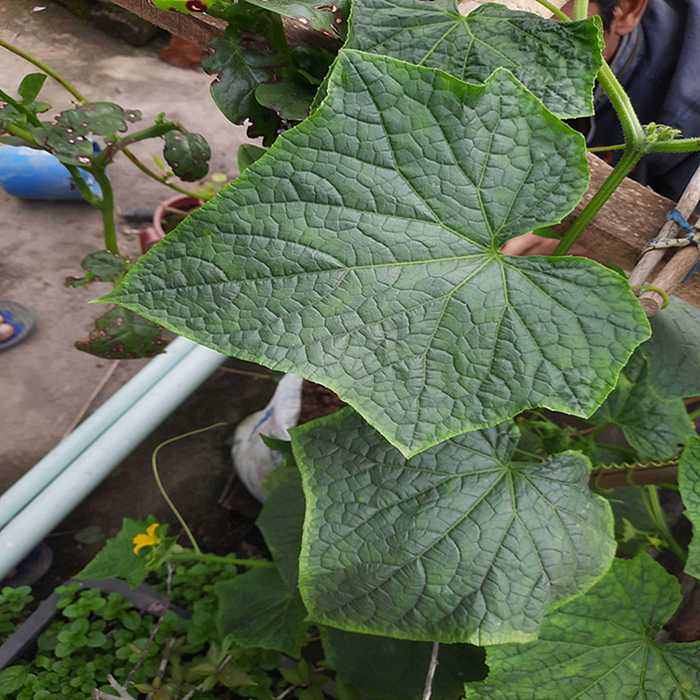
Plant: Cucumber
Label: Fresh leaf